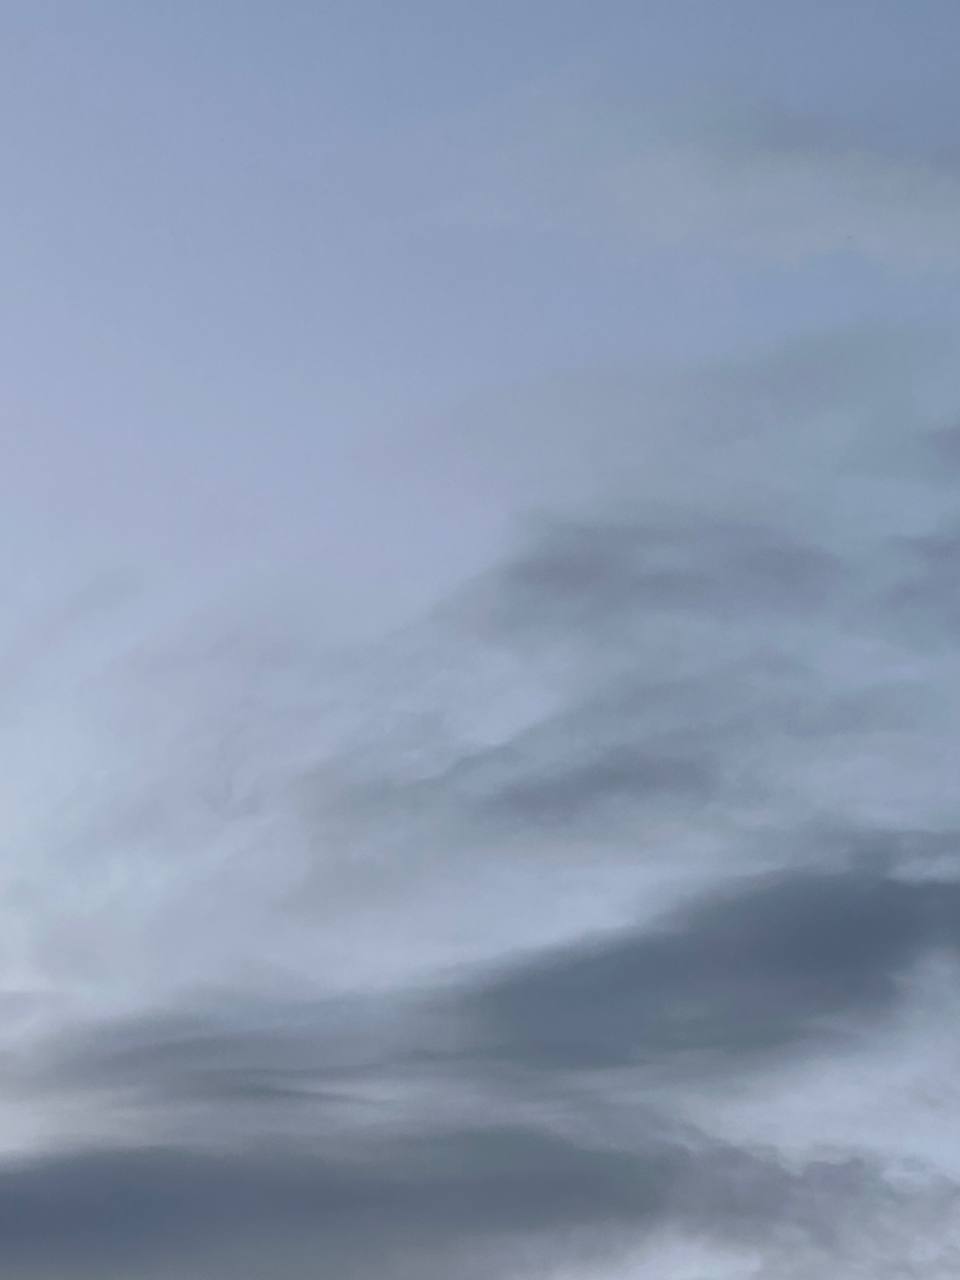
Cloud type: Cirrostratus